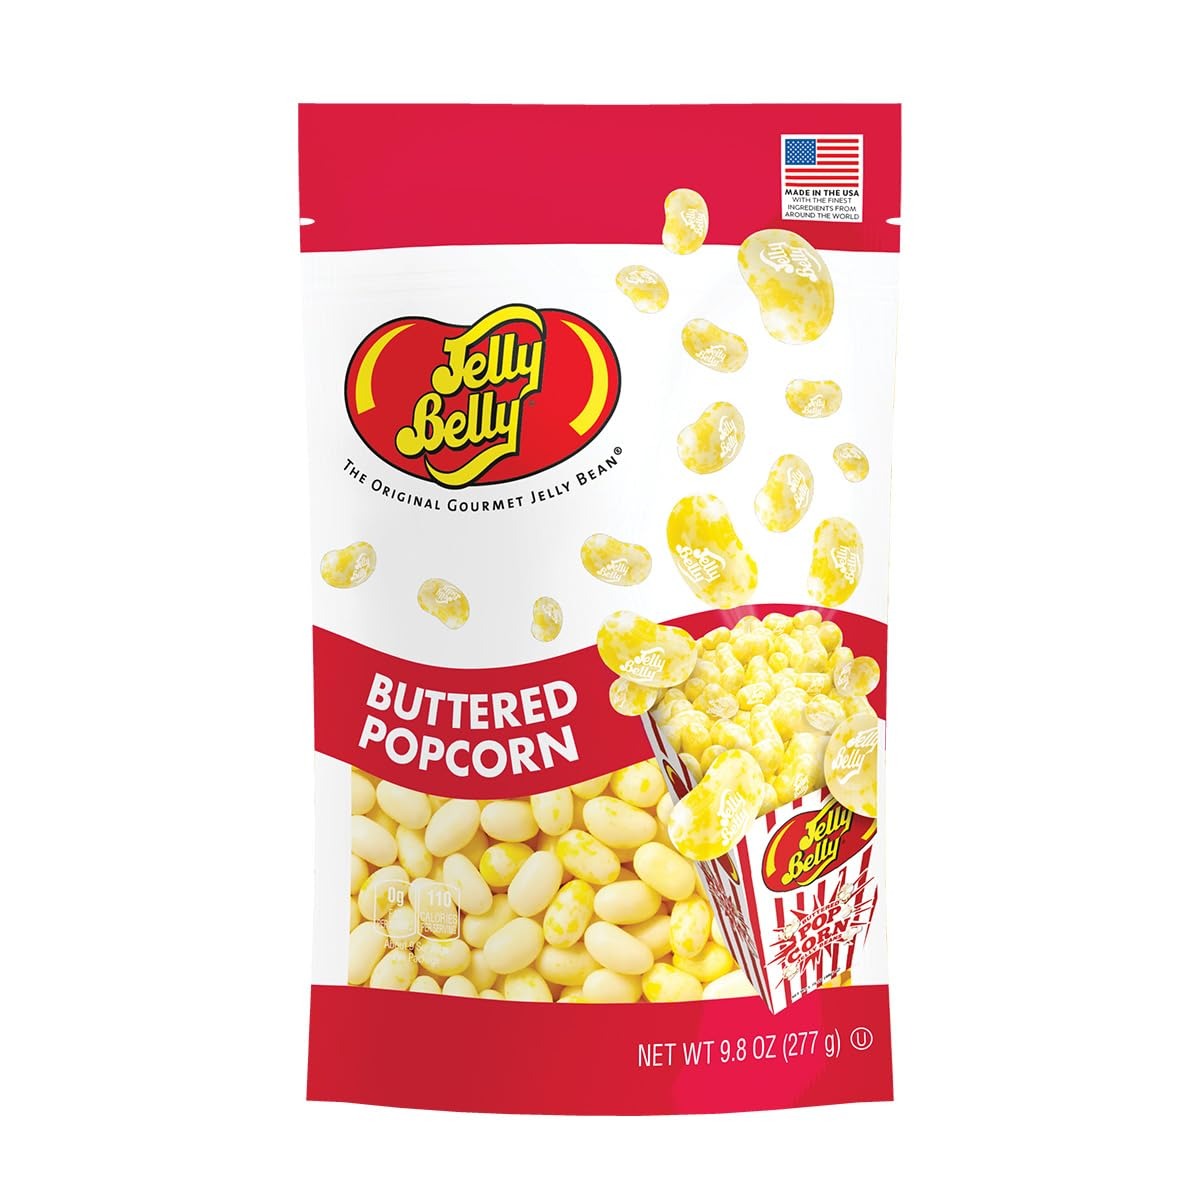
Item Name: Jelly Belly Buttered Popcorn Jelly Beans 9.8 oz Pouch Bag
Bullet Point 1: Jelly Beans: Contains 9.8 oz of buttered popcorn flavored jelly beans
Bullet Point 2: Bag Packaging: Comes in a 9.8 oz resealable bag for easy storage
Bullet Point 3: Occasions: Perfect for everyday snacking or parties
Bullet Point 4: Brand: Jelly Belly, a popular candy brand known for fun flavors
Bullet Point 5: Item Weight: Weighs 9.8 ounces, about the size of 22 jelly beans
Value: 9.8
Unit: Ounce

Price: 12.98